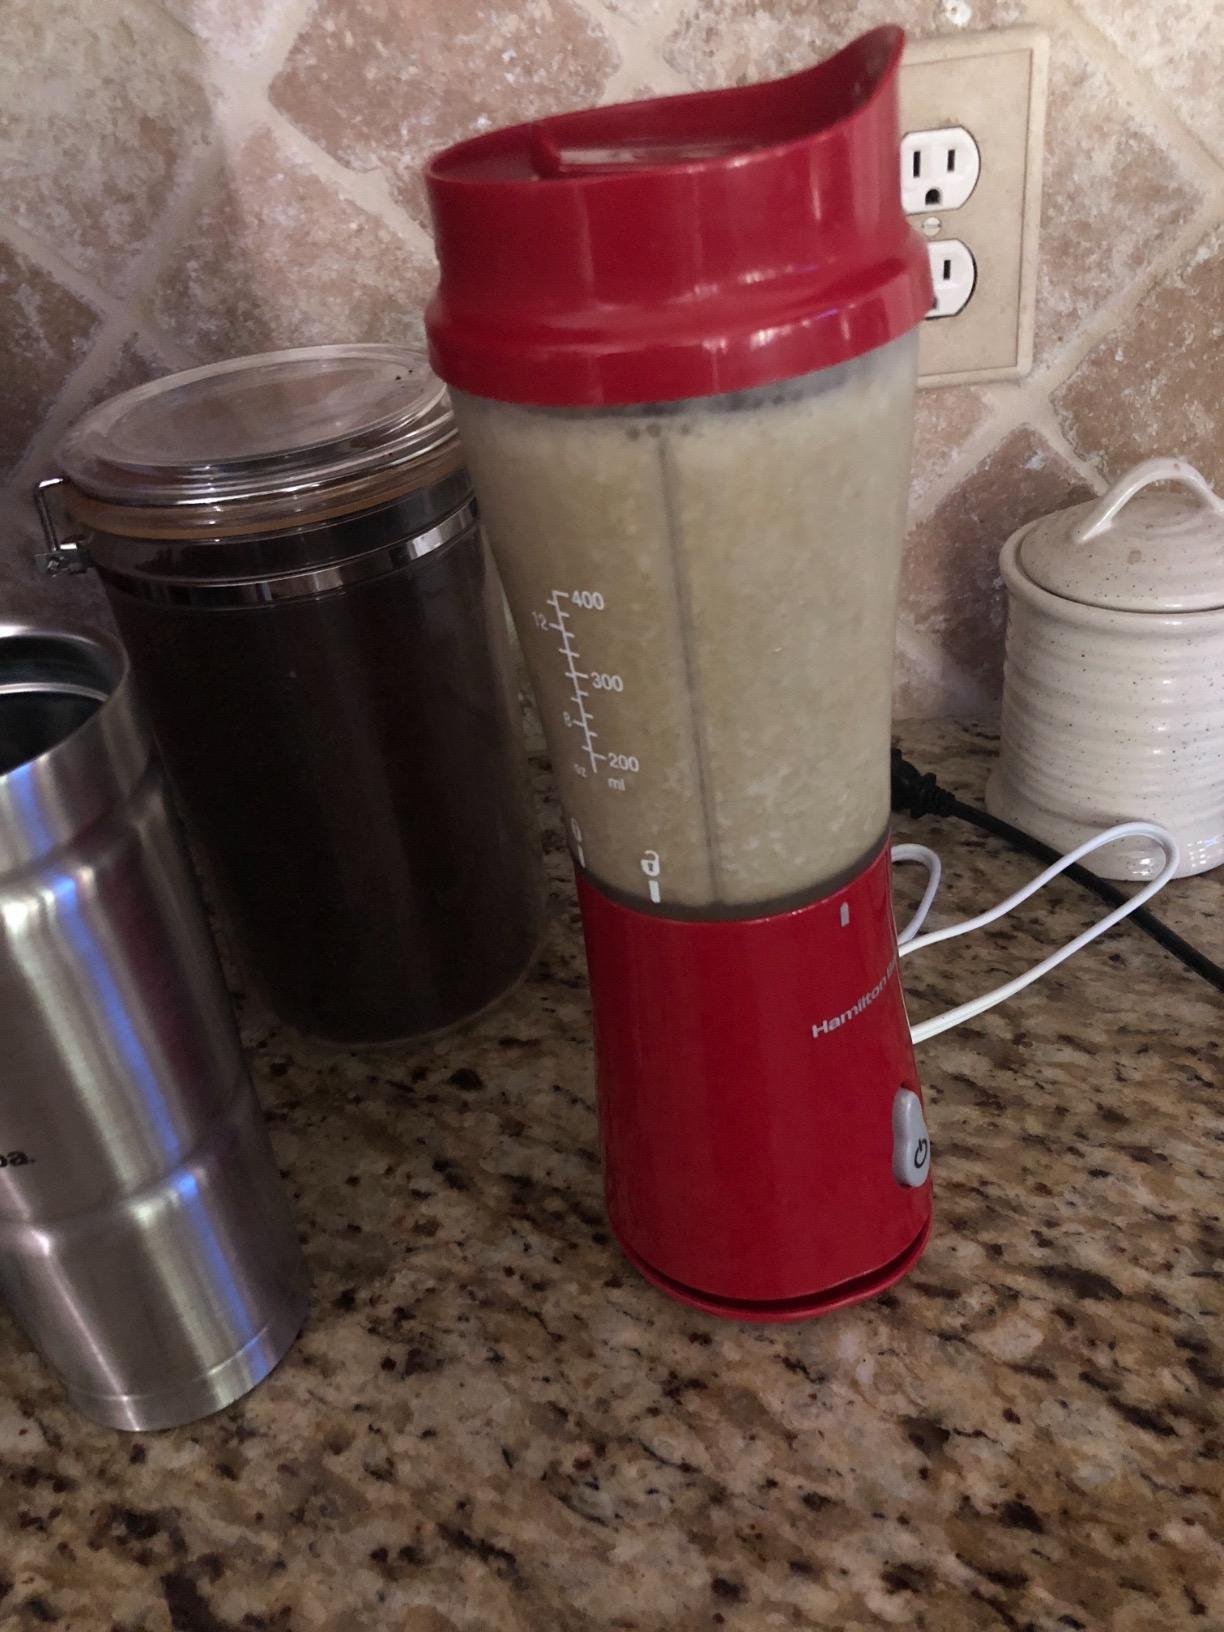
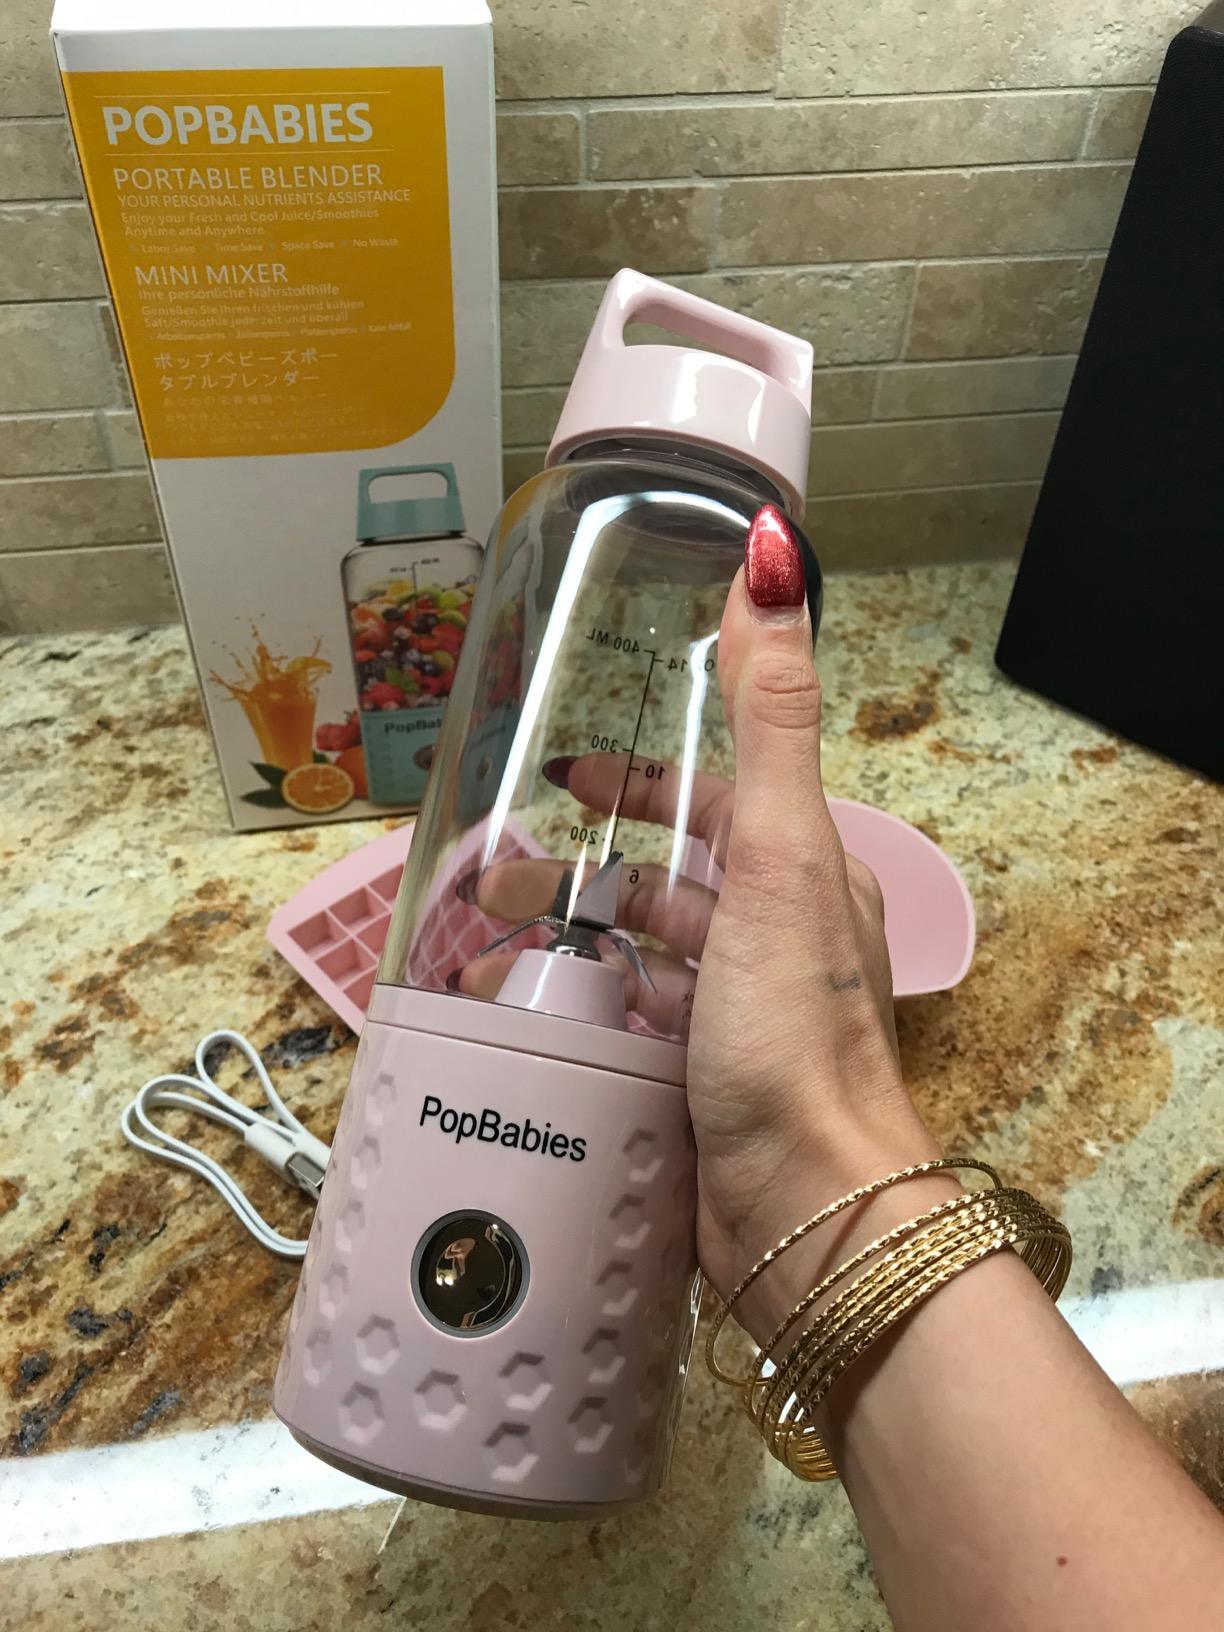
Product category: items_blender
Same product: no